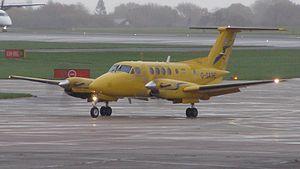
Au Royaume-Uni, les services médicaux aériens sont fournis par un ensemble d'organisations, exploitant des hélicoptères ou des aéronefs à voilure fixe pour faire face à des urgences médicales, et assurant le transport des patients vers, depuis ou entre des centres de soins. Ces ambulances aériennes remplissent à la fois les fonctions des services médicaux d'urgence et le transport des patients entre des centres spécialisés ou dans le cadre d'opérations de rapatriement.